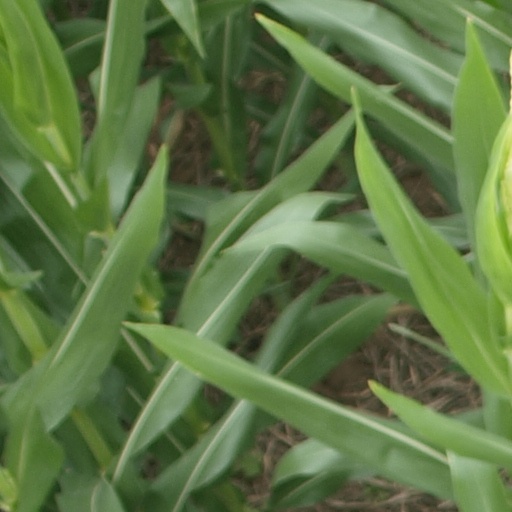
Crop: maize; corn